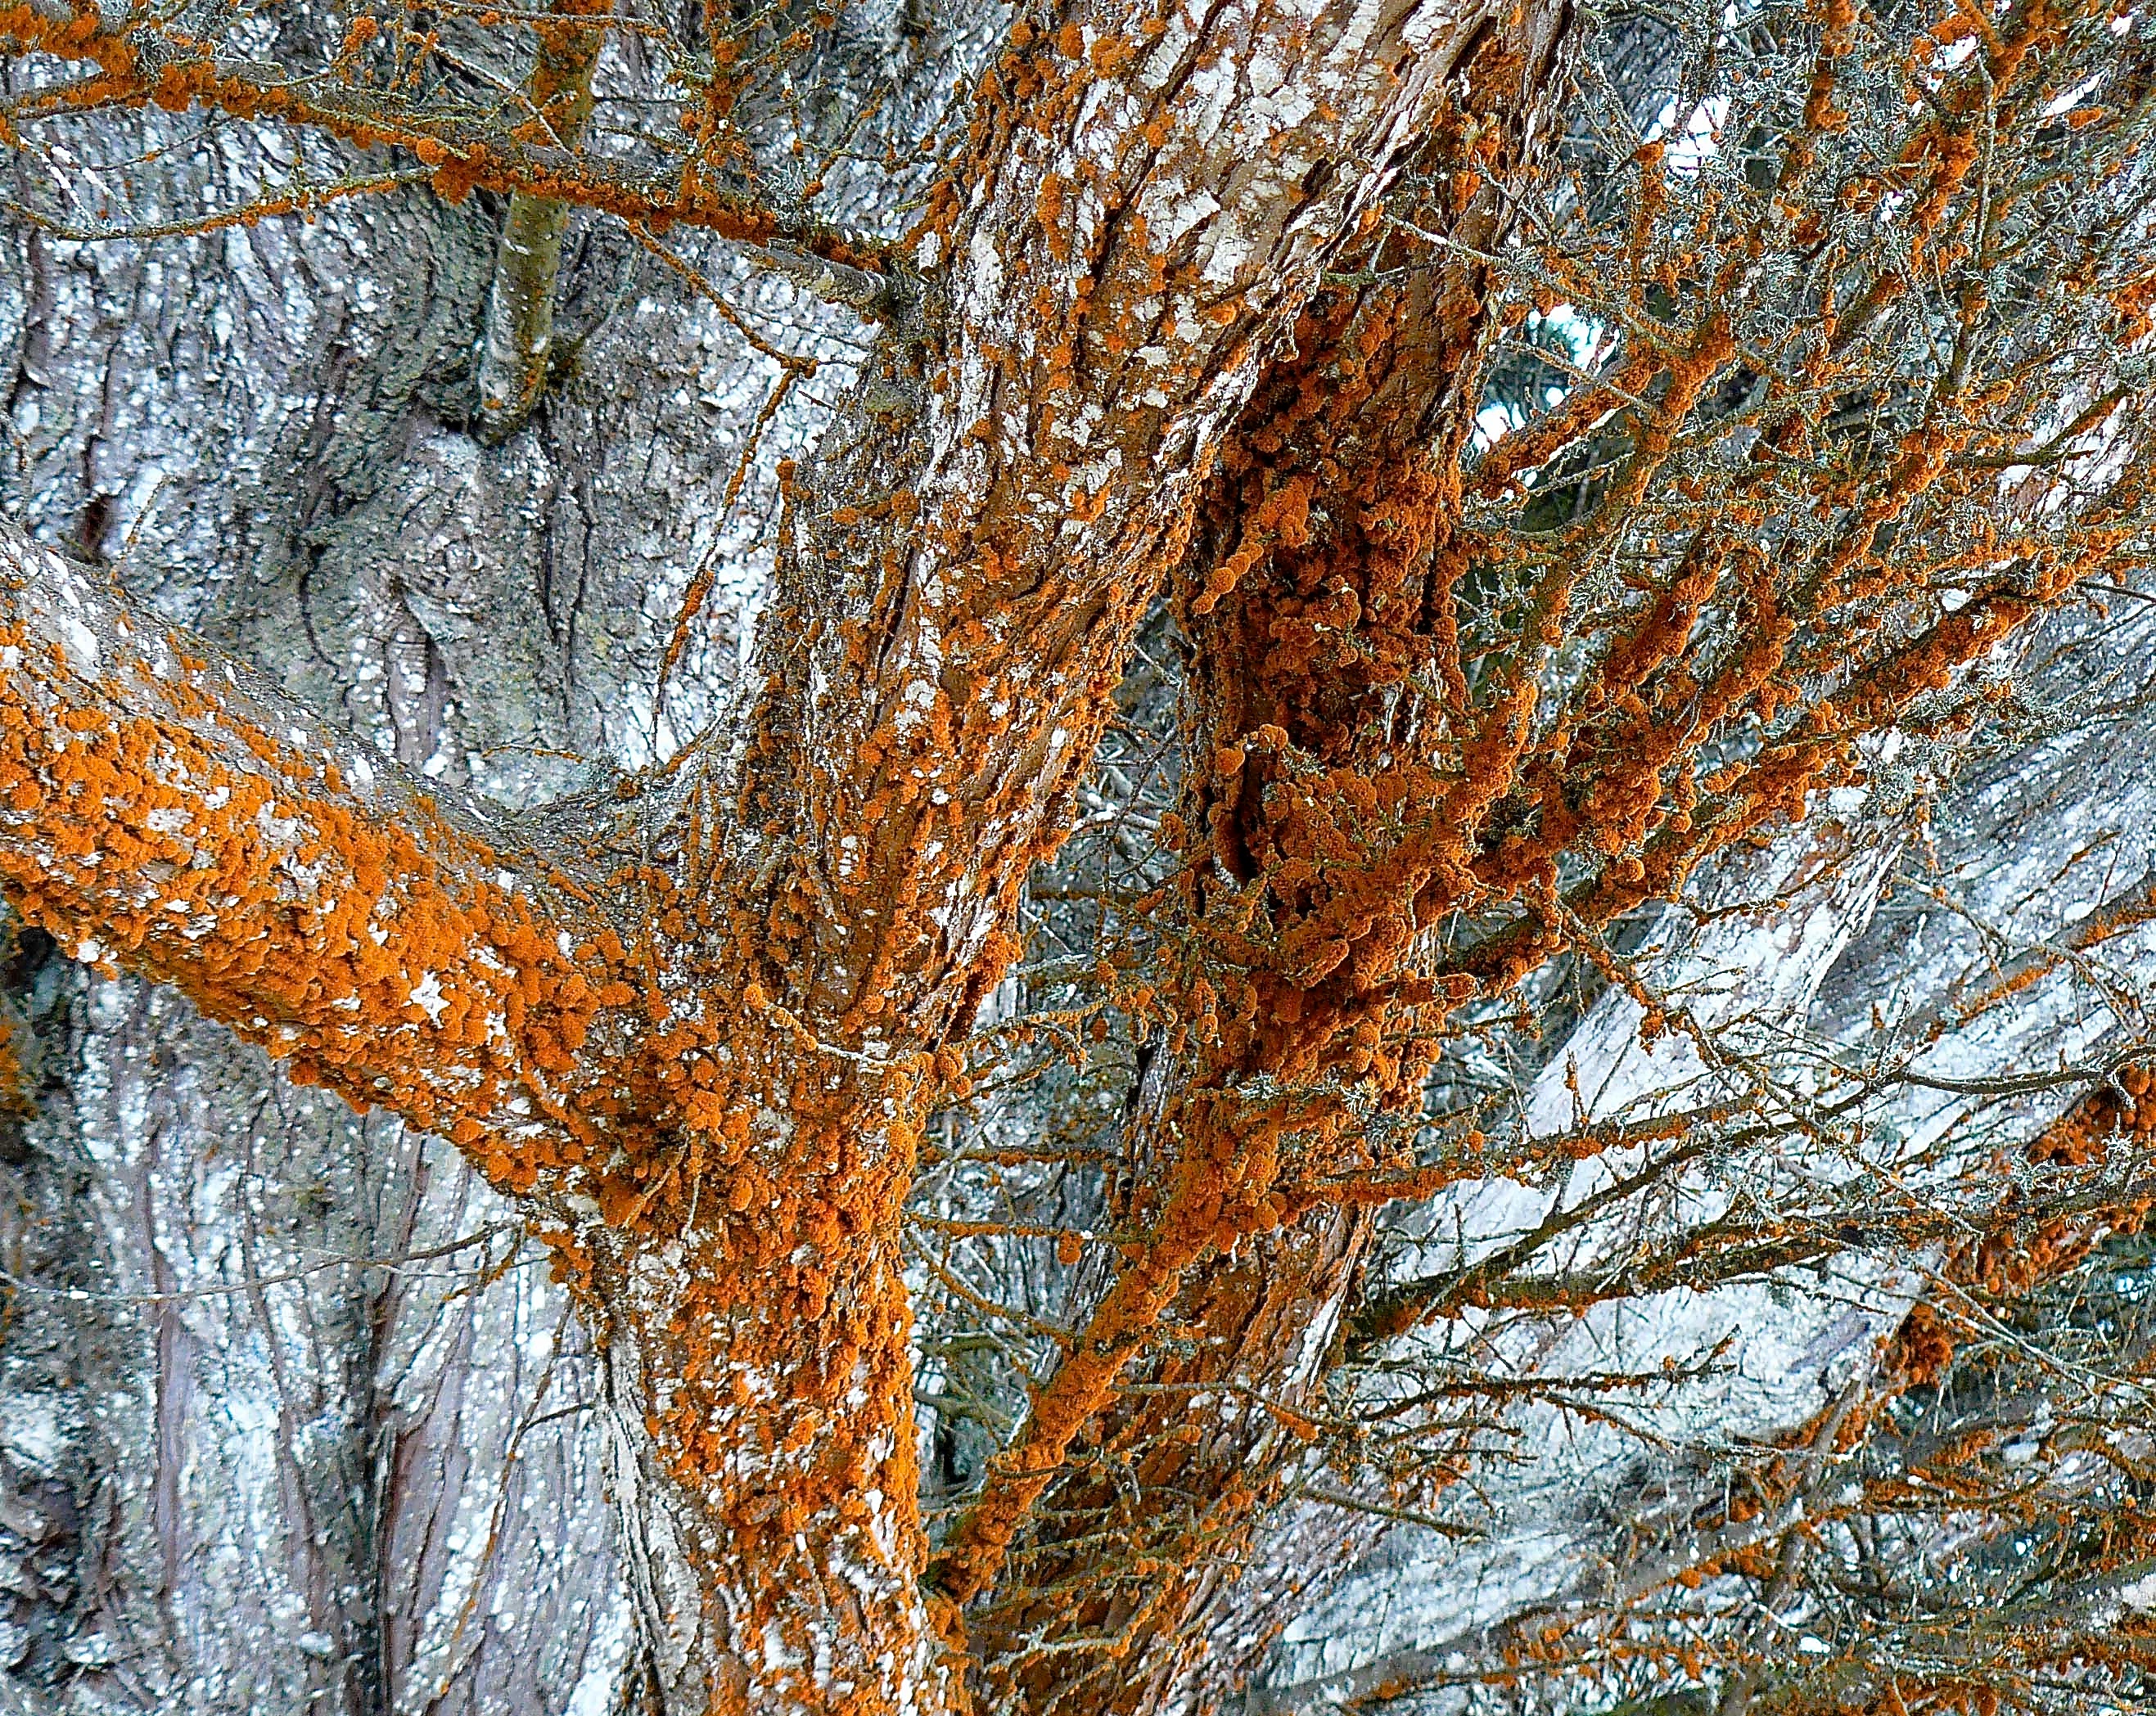
tree, forest, branch, winter, plant, wood, leaf, frost, trunk, ice, autumn, season, spruce, woodland, greenalga, trentepohliaaurea, woody plant, land plant